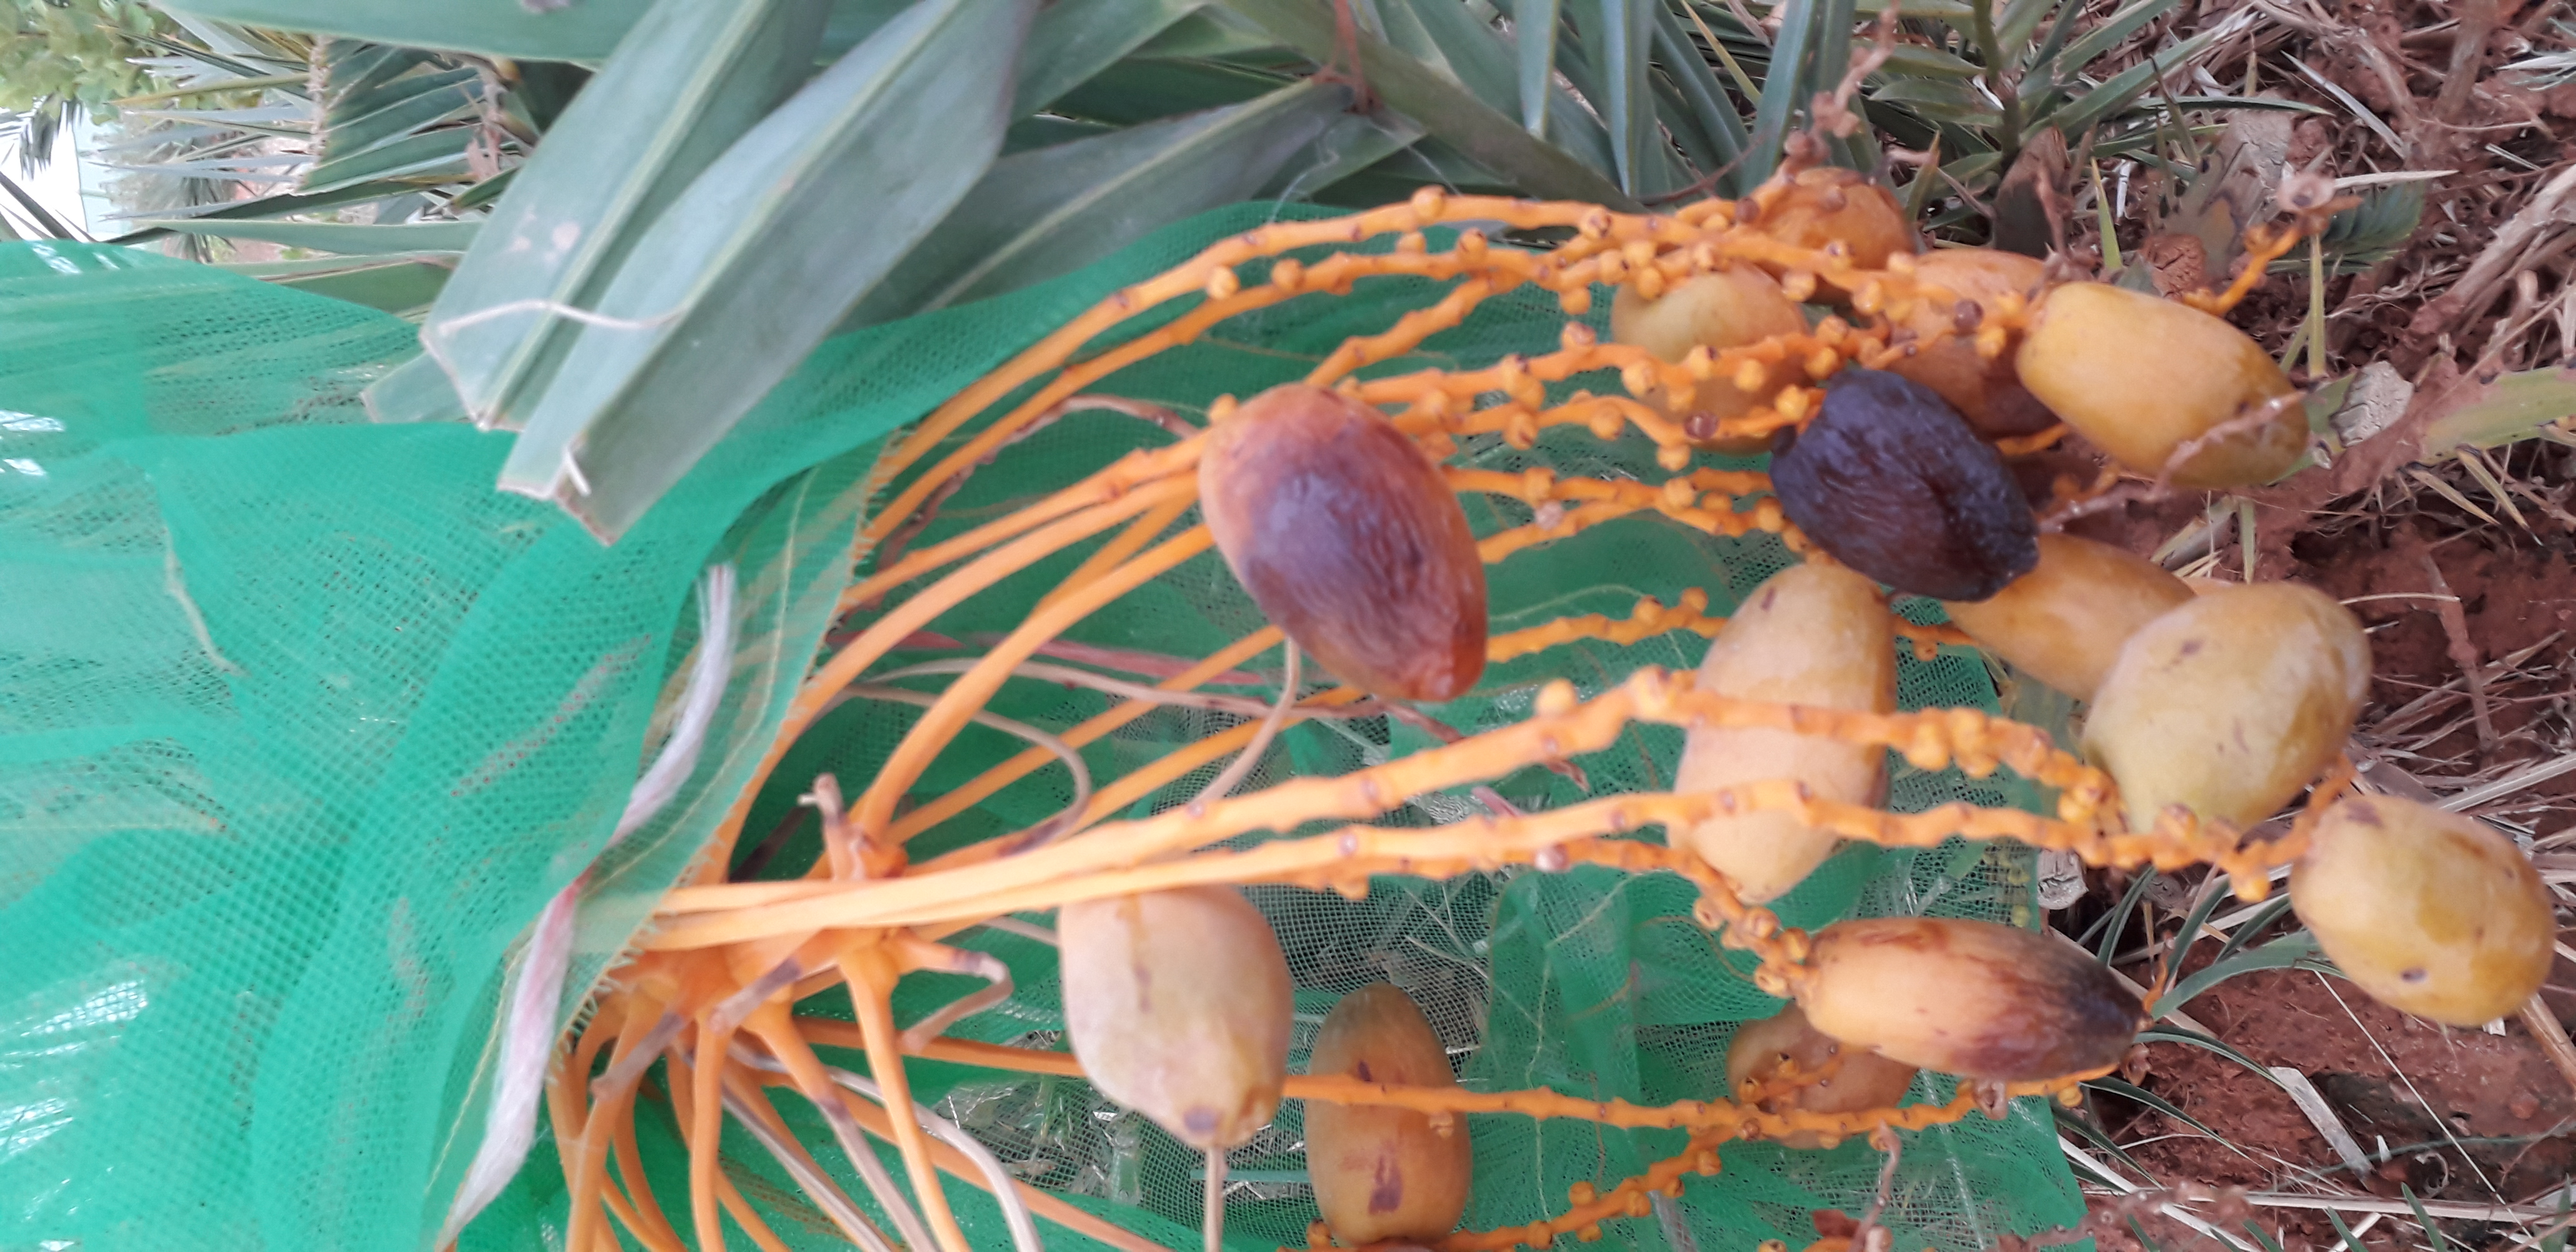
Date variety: Boumajhoul